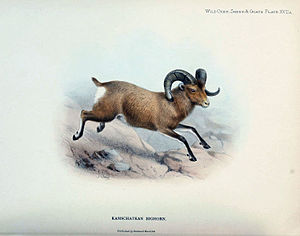
Får (slægt) / Arter og underarter
Får er en slægt af planteædende drøvtyggere af middel størrelse. De vilde får lever i forskelligartede miljøer, og har været i stand til at tilpasse sig både varme og kolde områder, f.eks. middelhavsområdet, Sibirien og Alaska. De findes ofte i dag i bjergområder.